Jack Johnson (album)

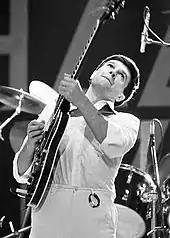
According to Robert Christgau, the recording was the "definitive showcase" for guitarist John McLaughlin (photographed in 1978).

The first track, "Right Off", was constructed from several takes and a solo Davis had recorded in November 1969. It also contains a riff based on Sly and the Family Stone's "Sing a Simple Song", most prominently at 18:44. Much of the track "Yesternow" is built around a slightly modified version of the bassline from the James Brown song "Say It Loud – I'm Black and I'm Proud".